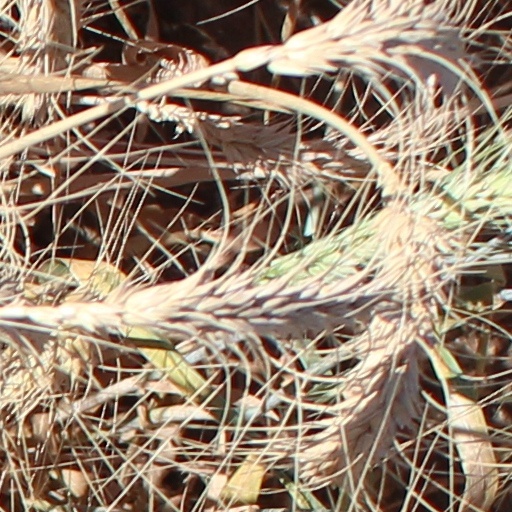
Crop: wheat